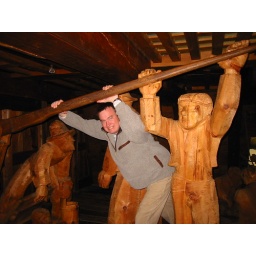
Erik helps some wooden men row their huge viking ship in Stockholm, Sweden.